Colossus of Rhodes

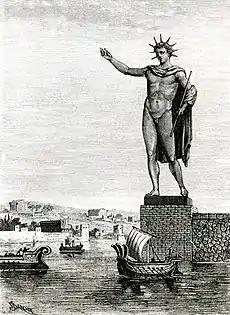
Colossus of Rhodes, artist's impression, 1880

Construction began in 292 BC. Ancient accounts, which differ to some degree, describe the structure as being built with iron tie bars to which bronze plates were fixed to form the skin. The interior of the structure, which stood on a white marble pedestal near the Rhodes harbour entrance, was then filled with stone blocks as construction progressed. Other sources place the Colossus on a breakwater in the harbour. According to most contemporary descriptions, the statue itself was about 70 cubits, or tall. Much of the iron and bronze was reforged from the various weapons Demetrius's army left behind, and the abandoned second siege tower may have been used for scaffolding around the lower levels during construction.